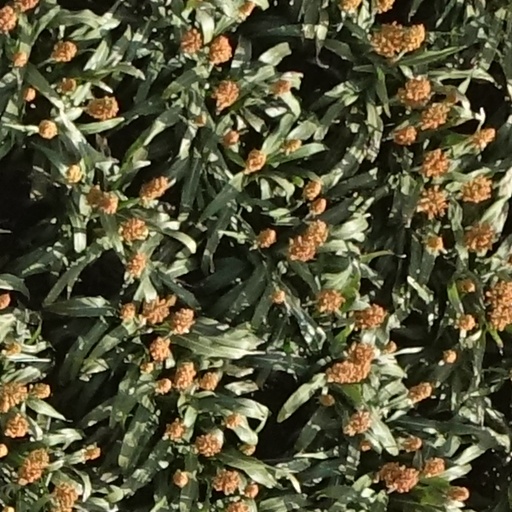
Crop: sorghum